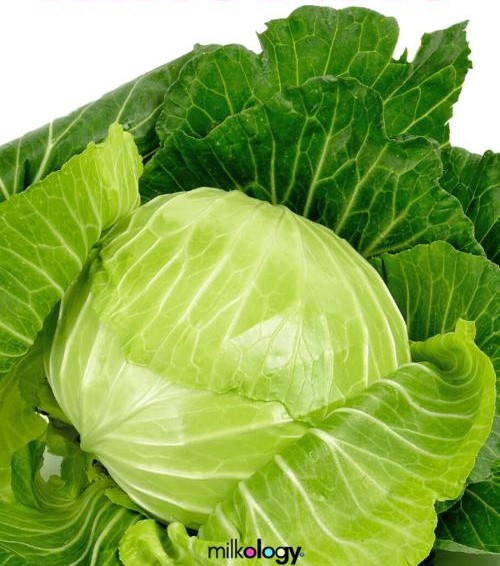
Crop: unknown
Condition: cabbage